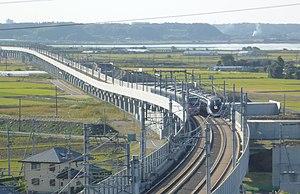
La ligne Keisei Aéroport de Narita est une ligne ferroviaire du réseau Keisei au Japon. Elle relie la gare de Keisei Takasago à Tokyo à celle de l'aéroport de Narita dans la préfecture de Chiba. Cette ligne est notamment empruntée par les services Skyliner reliant Tokyo à l'aéroport international de Narita.